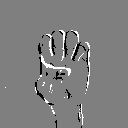
ASL letter: e